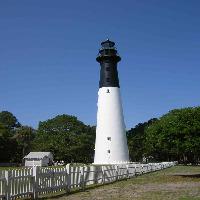
Weather: sun or clear